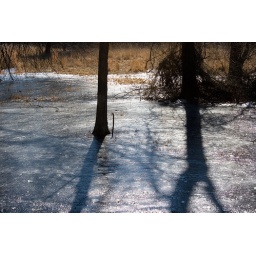
Frozen ground water in Manassas National Battlefield Park, Manassas, VA